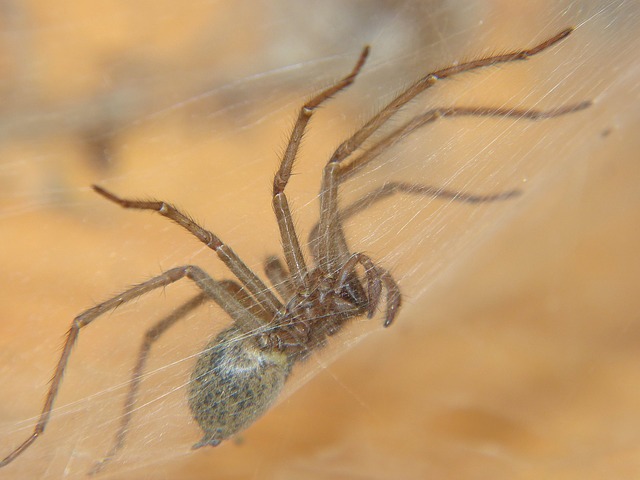
Label: ragno